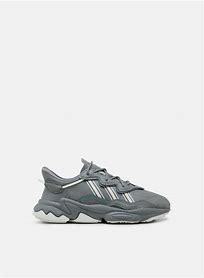
Brand: adidas
Model: originals Adidas Originals Ozweego